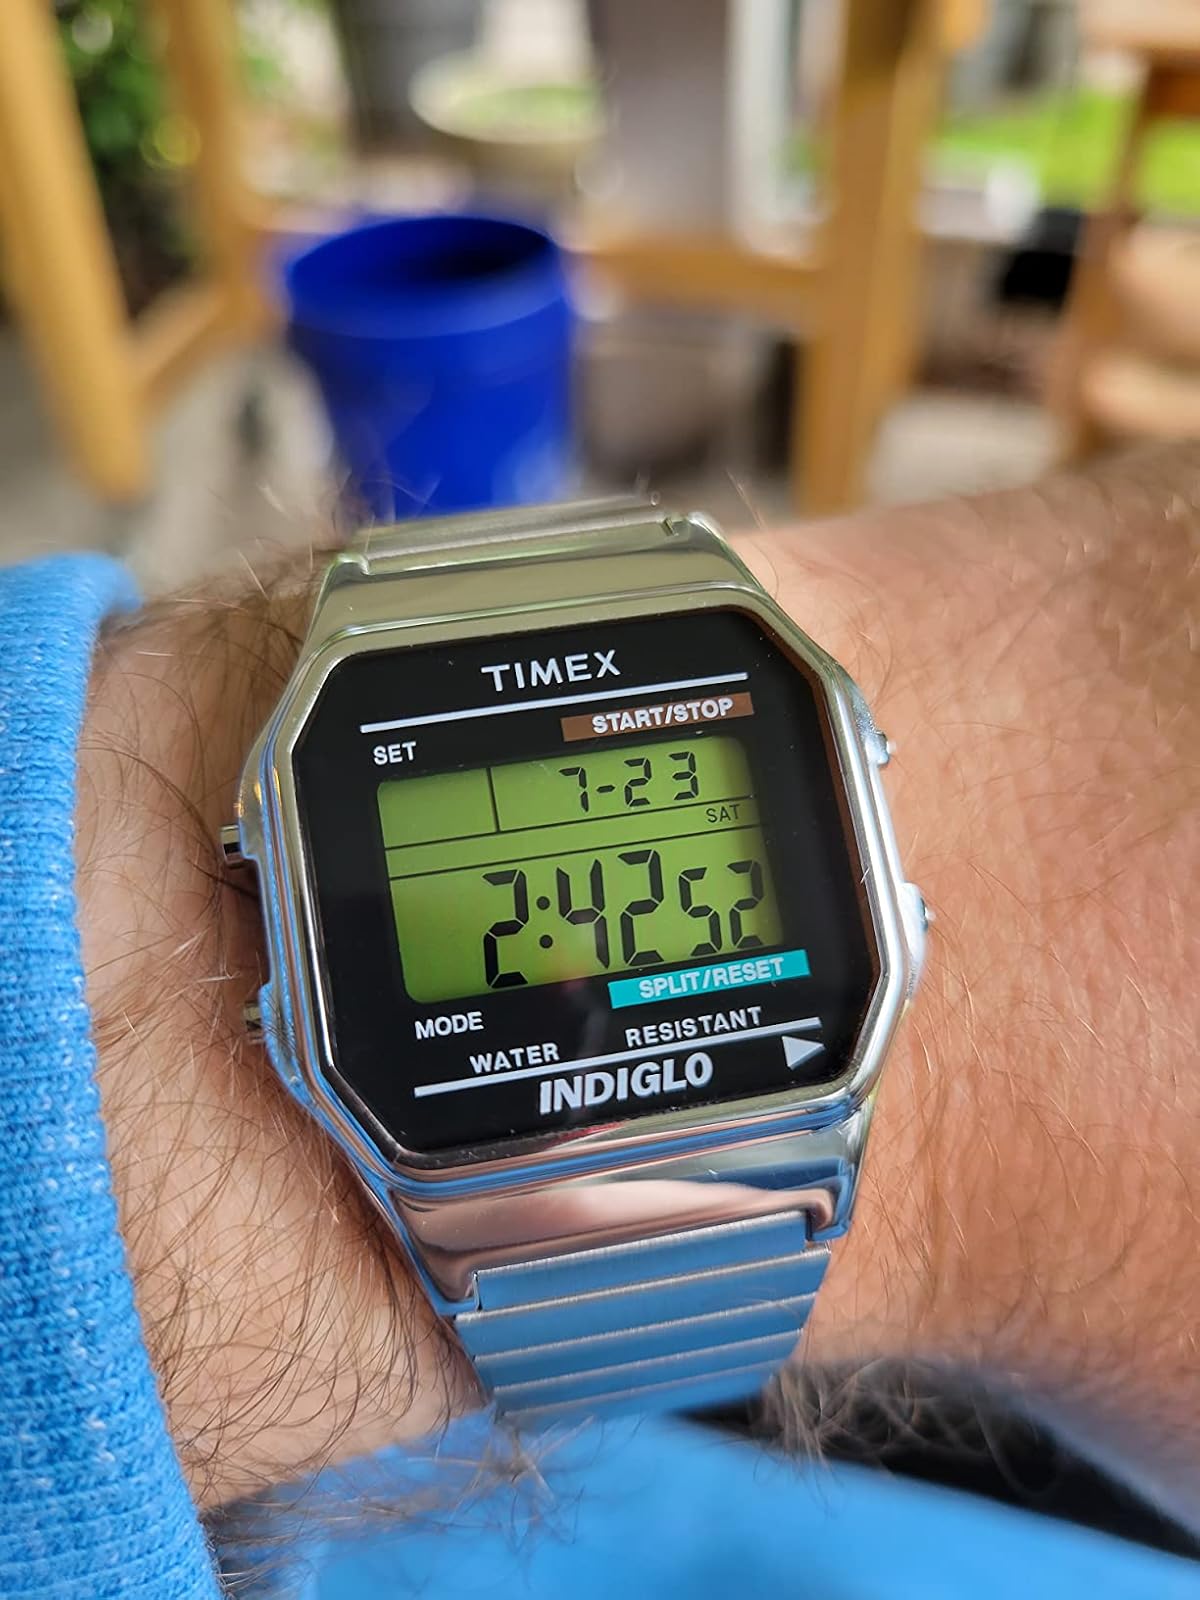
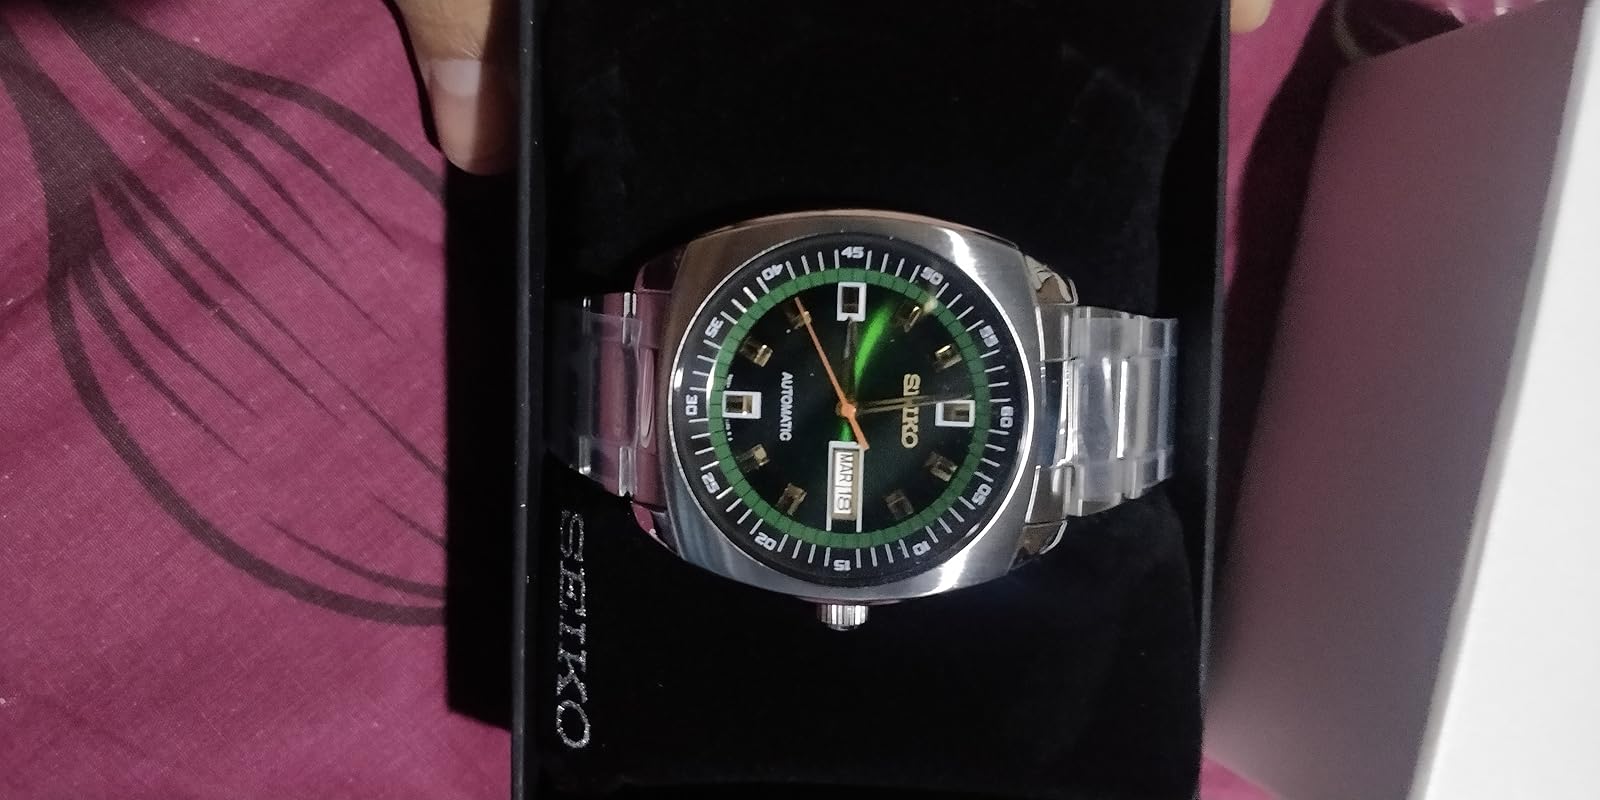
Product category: accessories_watch
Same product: no